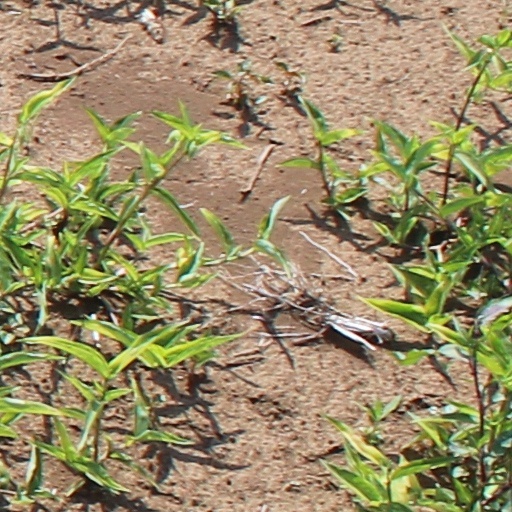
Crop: wheat